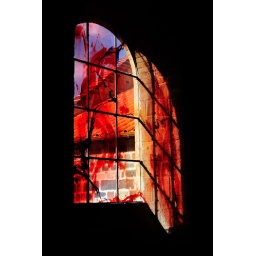
Modern Stained glass in old church